Home Sweetie Home

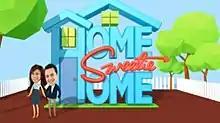
Title card (2014)

"Home Sweetie Home" follows the story of Romeo Valentino (John Lloyd Cruz) and Julie Matahimik (Toni Gonzaga) who lived together under one roof. Julie's mother Loi (Sandy Andolong) disapproves Romeo as her son-in-law because of his reputation as a womanizer, and prefers Jay-Jay (Jayson Gainza) whom she considers fit for her daughter, seeing him as responsible. Still, Romeo and Julie decide to marry each other. However, in turn, Romeo has to deal with Julie's family in the best way he knows how. The first season ends with Romeo suddenly disappearing.